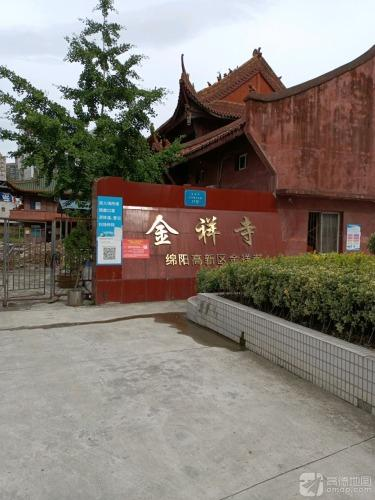
地标名称：金祥寺
所在城市：绵阳市·涪城区